No. 3 Air Experience Flight RAF

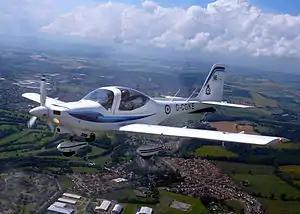
Grob Tutor aircraft similar to that flown by 3 AEF

No. 3 Air Experience Flight (3 AEF) is one of thirteen Air Experience Flights (AEFs) run by the Air Cadet Organisation of the Royal Air Force. The primary purpose of the AEF organisation is to provide air experience to members of the Air Training Corps, Combined Cadet Force (RAF) Section and occasionally, the Girls Venture Corps Air Cadets and the Air Scouts.